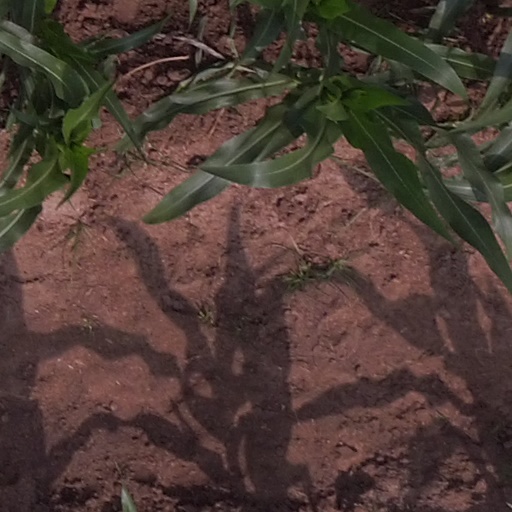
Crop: maize; corn